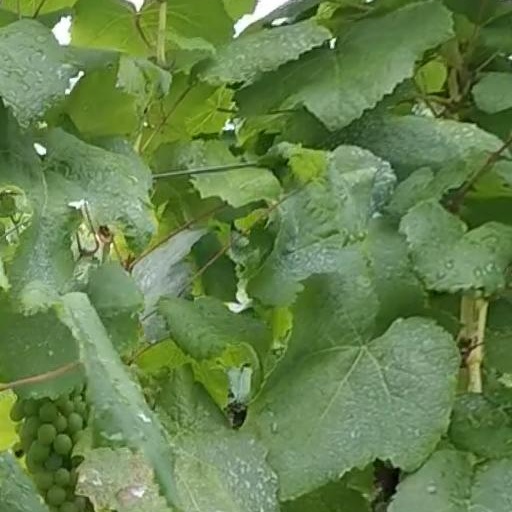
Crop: grape